Shruti Haasan

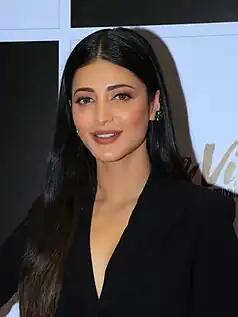
Hassan in 2020

Shruti Haasan (born 28 January 1986) is an Indian actress and singer who predominantly works in Telugu, Tamil and Hindi films. One of the highest paid actresses in South Indian cinema, Haasan is the recipient of various accolades, including two Filmfare Awards South and seven SIIMA Awards. She has appeared in "Forbes India" Celebrity 100 list of 2015 and 2016.